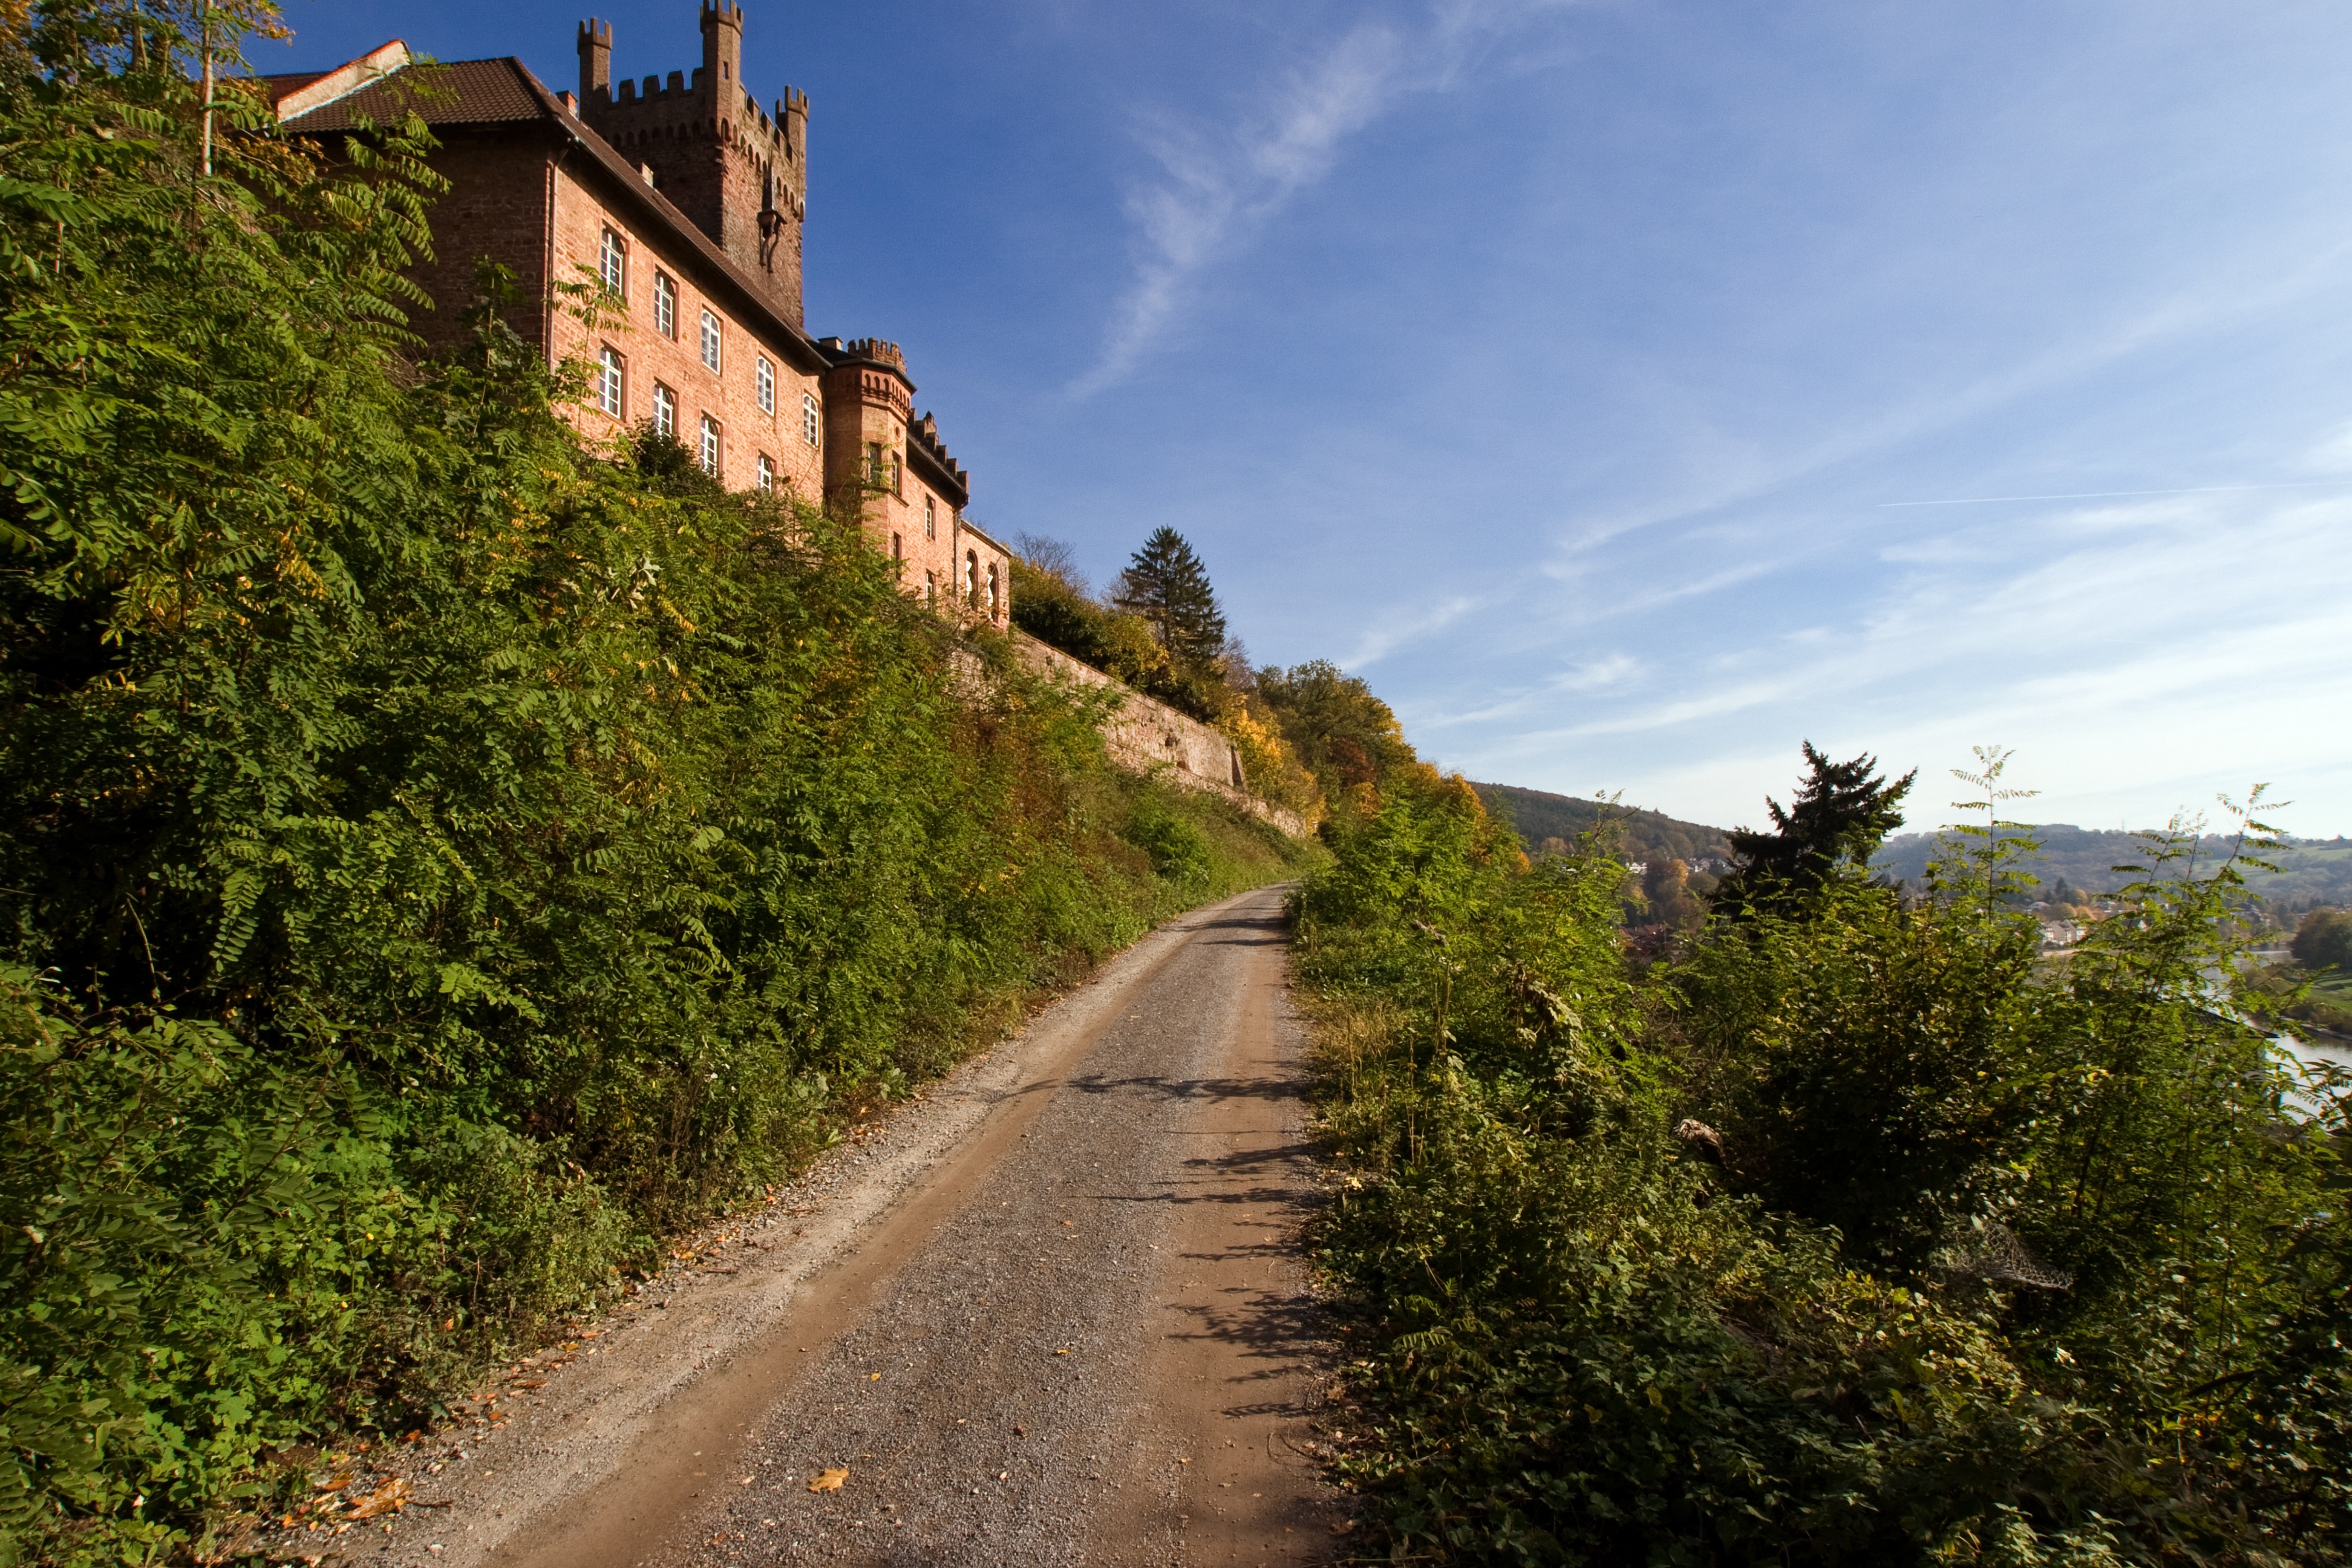
mountain, road, trail, hill, mountain range, village, castle, lane, ridge, infrastructure, rural area, mountain pass, odenwald, mountainous landforms, neckarsteinach